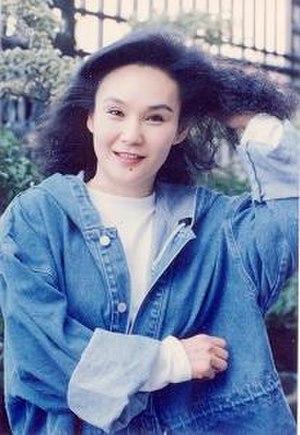
Hu Chin; * March 10, 1947 est une actrice taïwanaise ayant effectué une grande partie de sa carrière à Hong Kong.